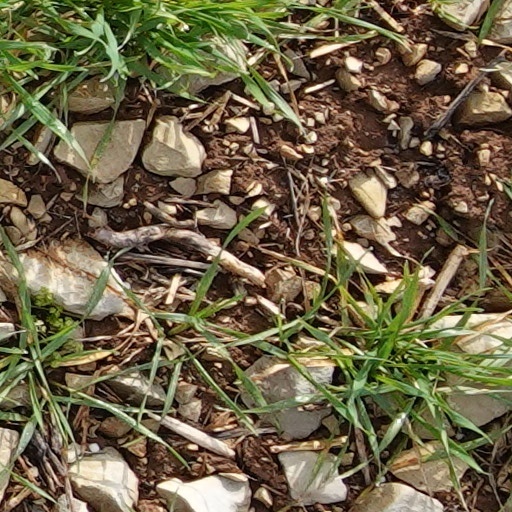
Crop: wheat